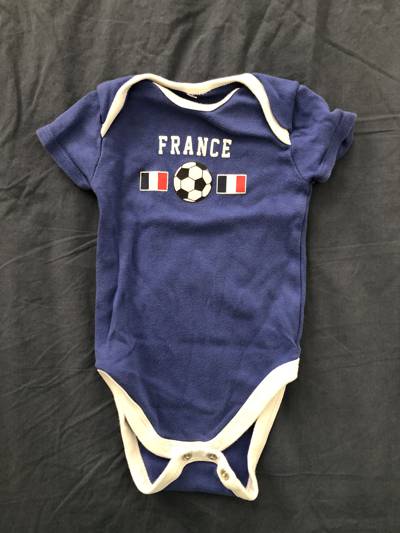
Waste category: clothes